Cherub

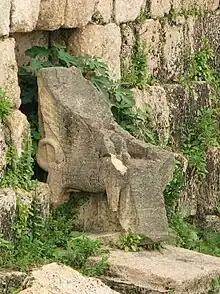
Throne of Astarte from the Temple of Eshmun, the legs formed by two winged hybrid creatures.

In particular resonance with the idea of cherubim embodying the throne of God, numerous pieces of art from Phoenicia, Ancient Egypt, and even Tel Megiddo in northern Israel depict kings or deities being carried on their thrones by hybrid winged creatures.